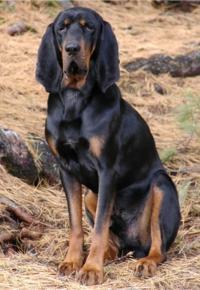
black-and-tan_coonhound